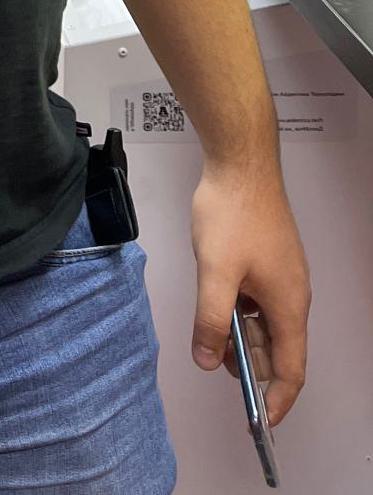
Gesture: no_gesture